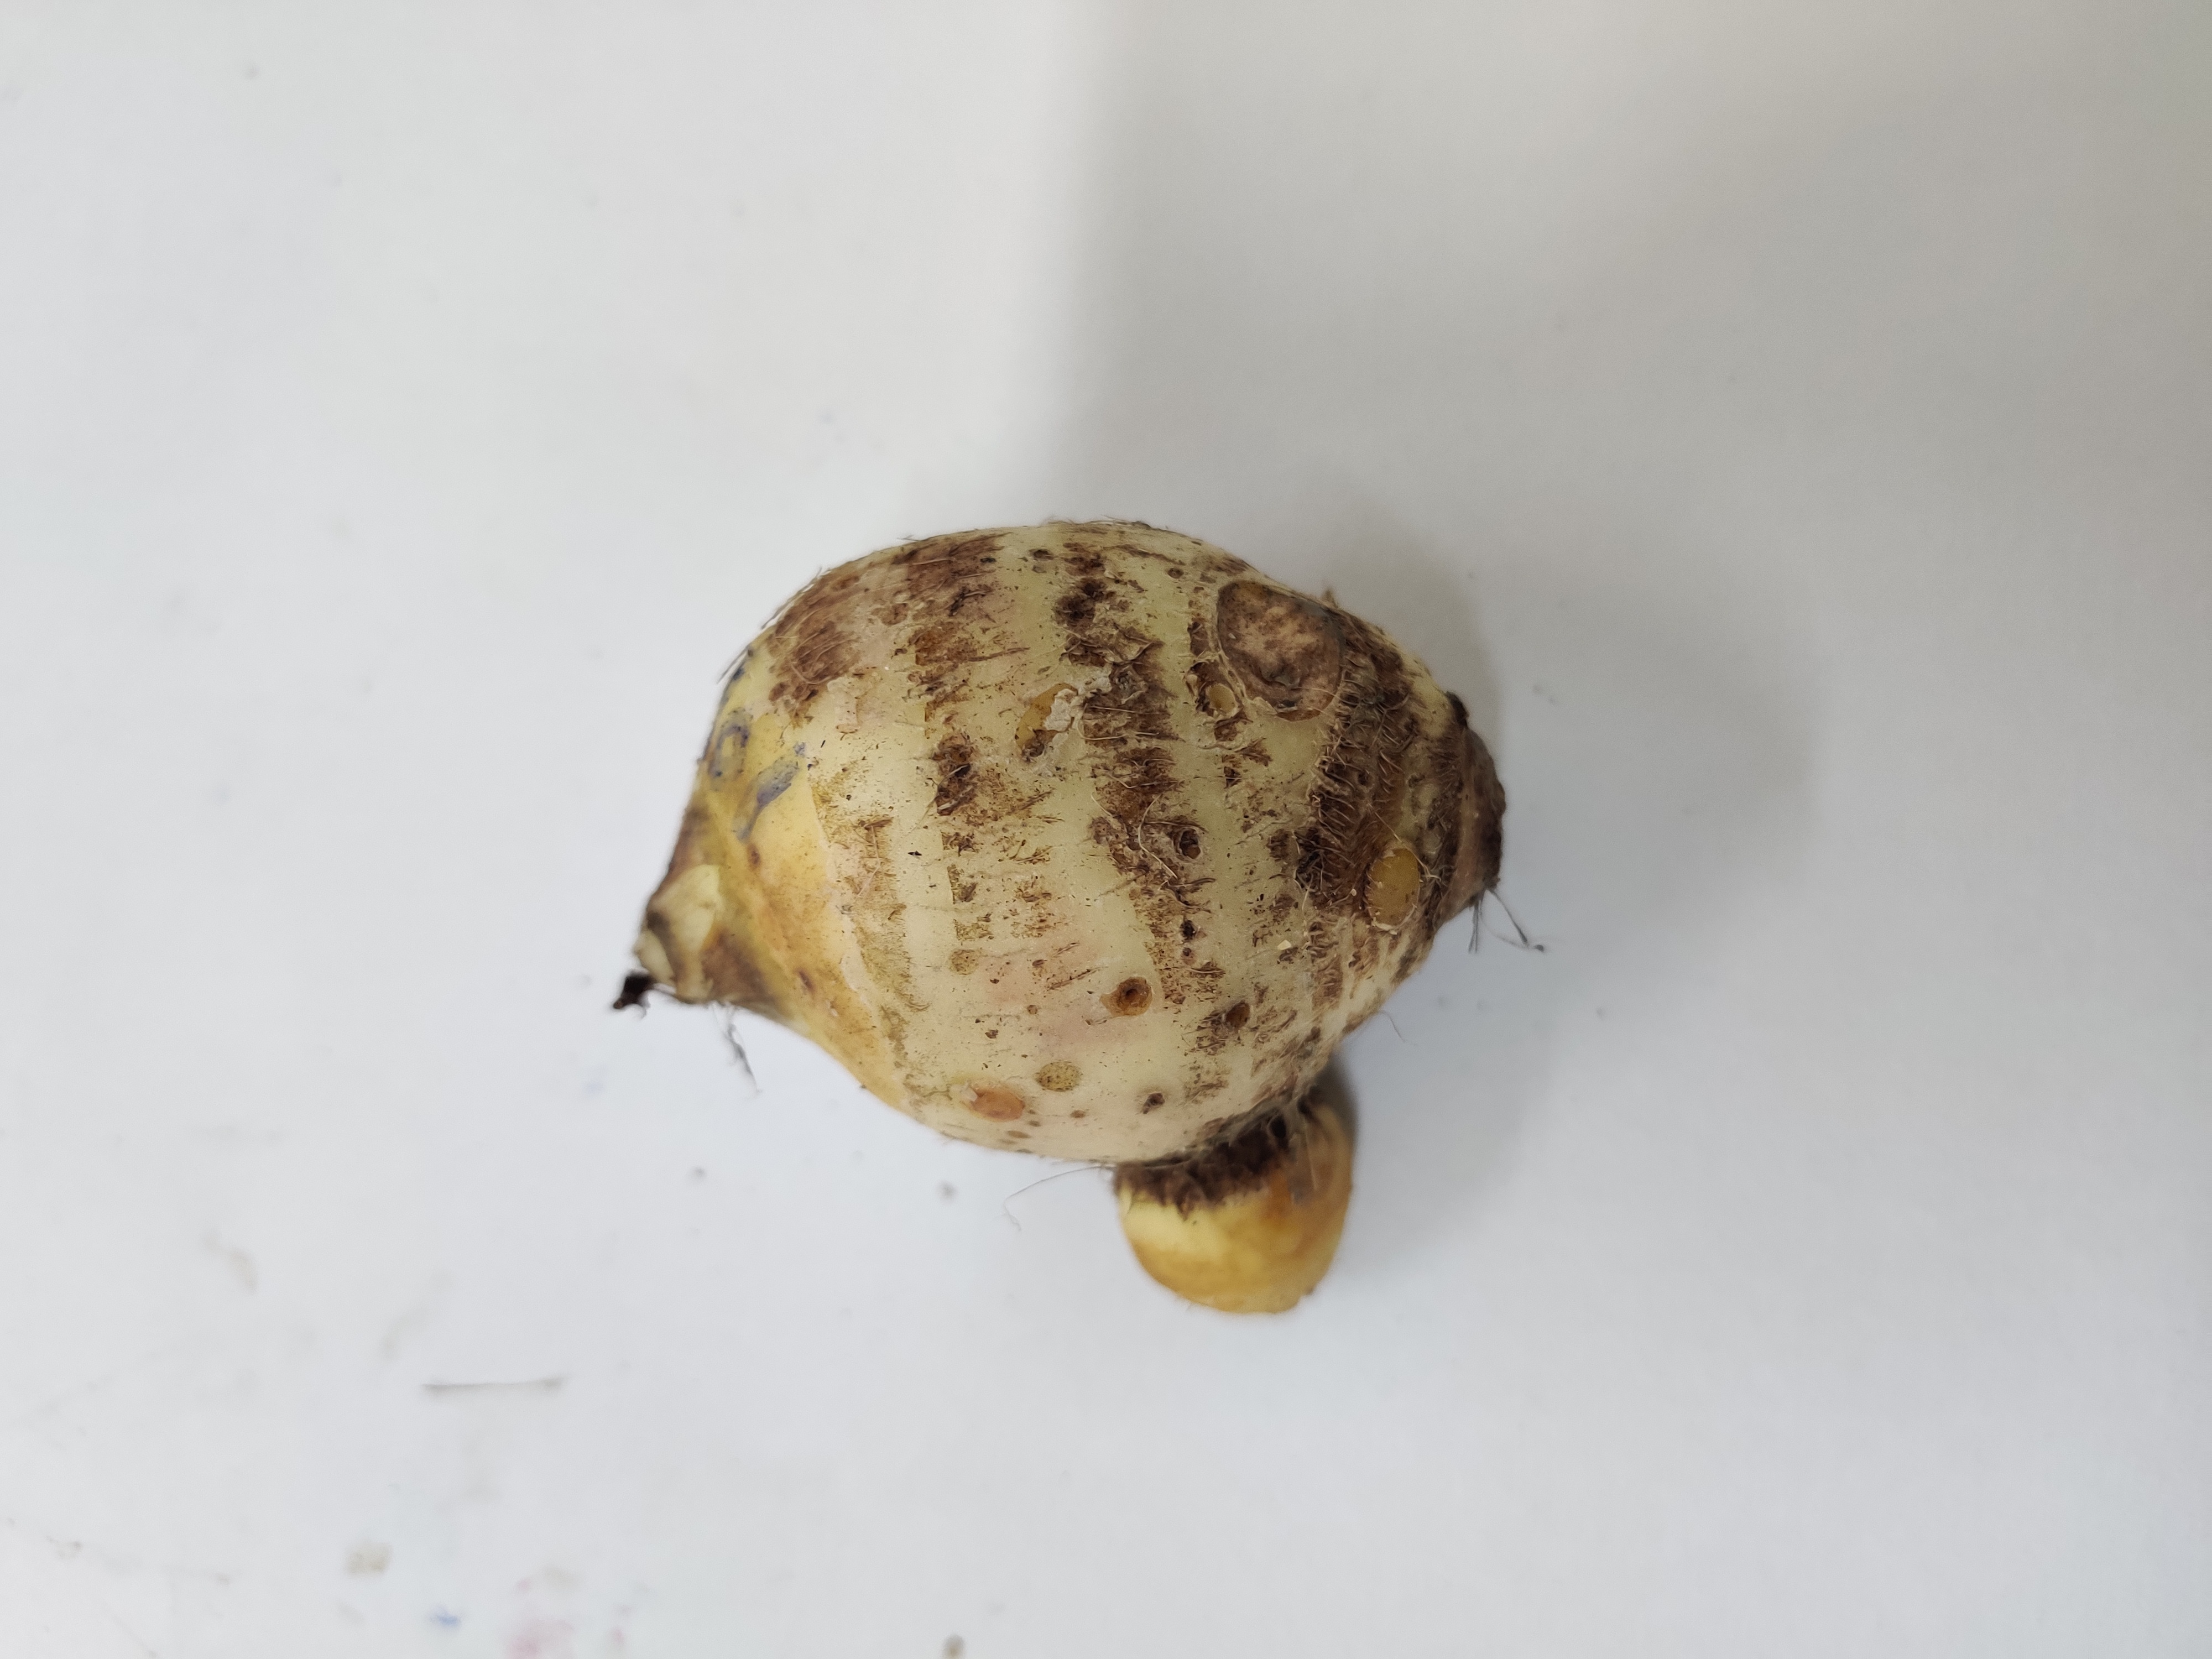
Crop: Taro root
Condition: Damaged